Helen Sumner Woodbury

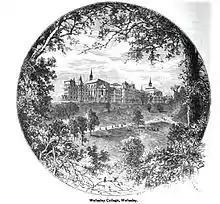
Etching of Wellesley College circa 1881

Woodbury was influenced by her professors, including Katharine Coman and Emily Greene Balch in her undergraduate years as well as Richard T. Ely and John Commons in her postgraduate career. She focused on labour economics and suffrage. She published her 2-year investigation into women's suffrage in Colorado as "Equal Suffrage" in 1909 as well as working on Commons' "Trade Unionism and Labor Problems" and for his American Bureau of Industrial Research. Woodbury was also associate editor on Commons' "A Documentary History of American Industrial Society". Her work and investigations into suffrage was the core of the U.S. Bureau of Labor Statistics' "History of Women in Industry in the United States".